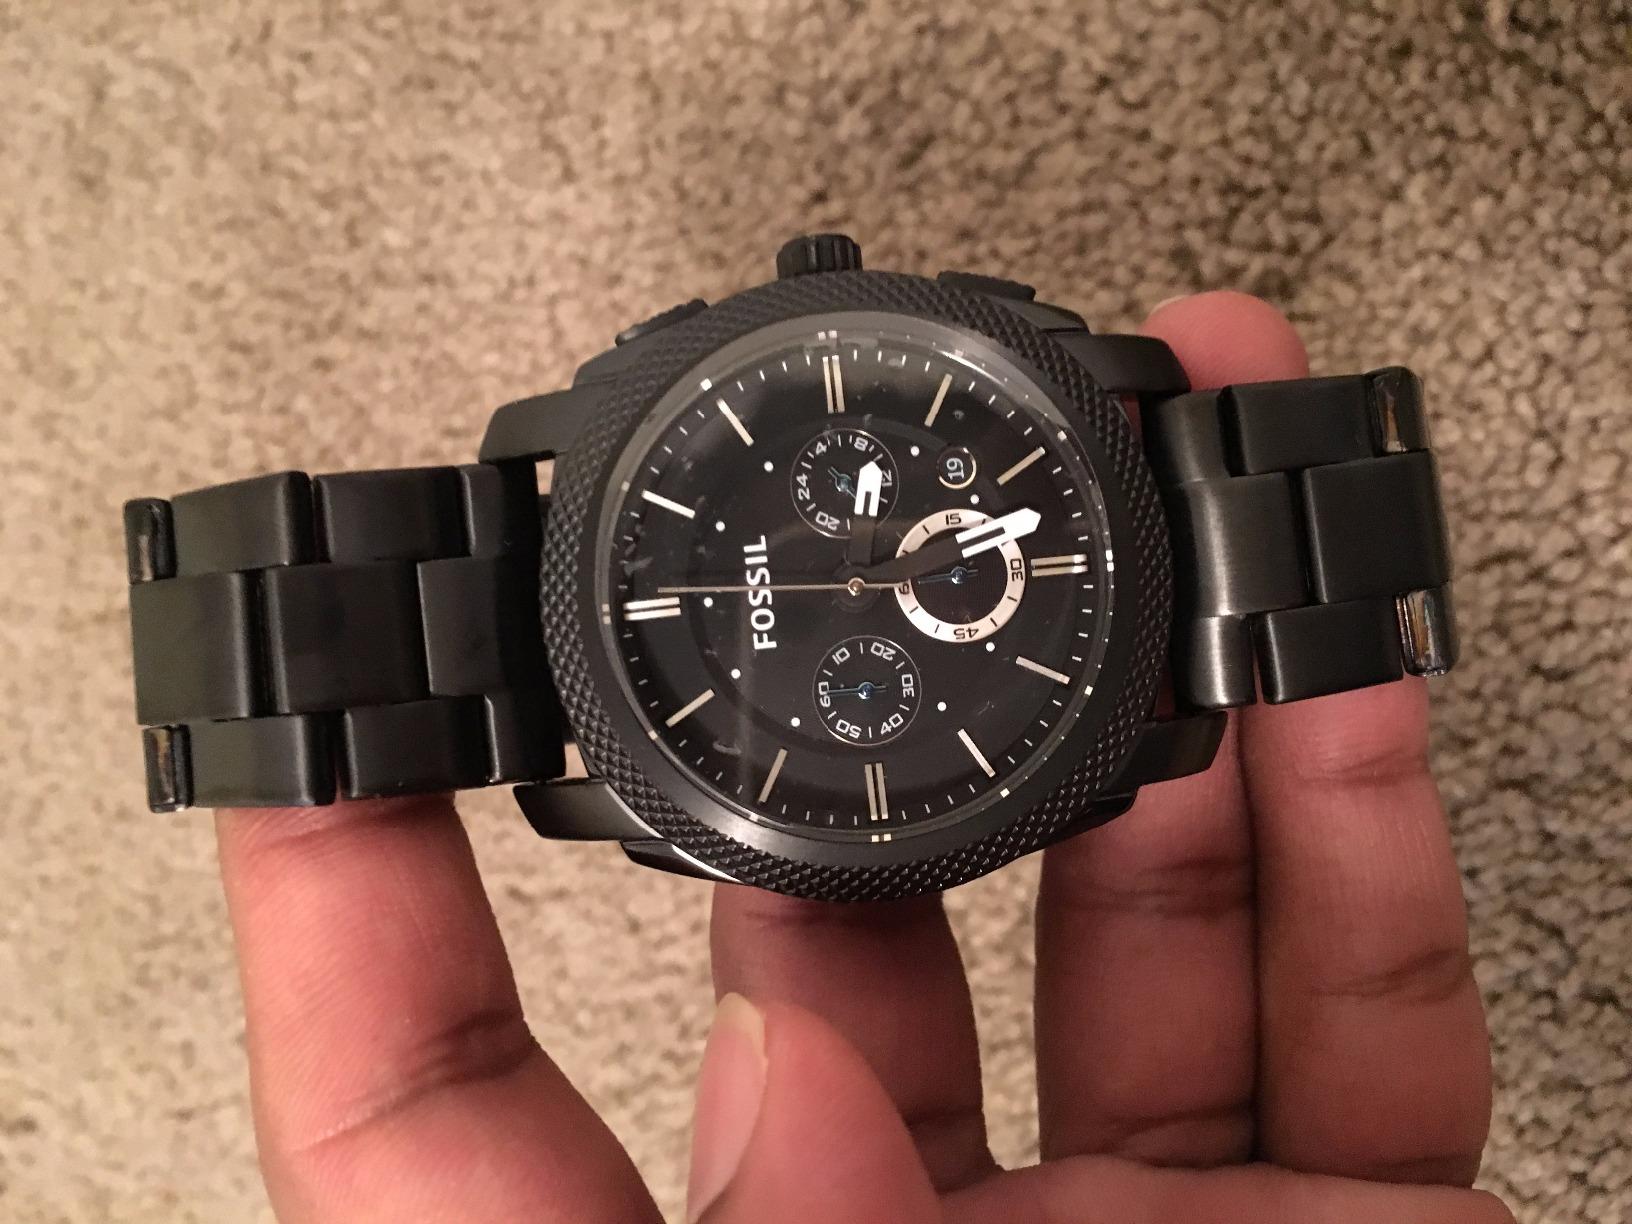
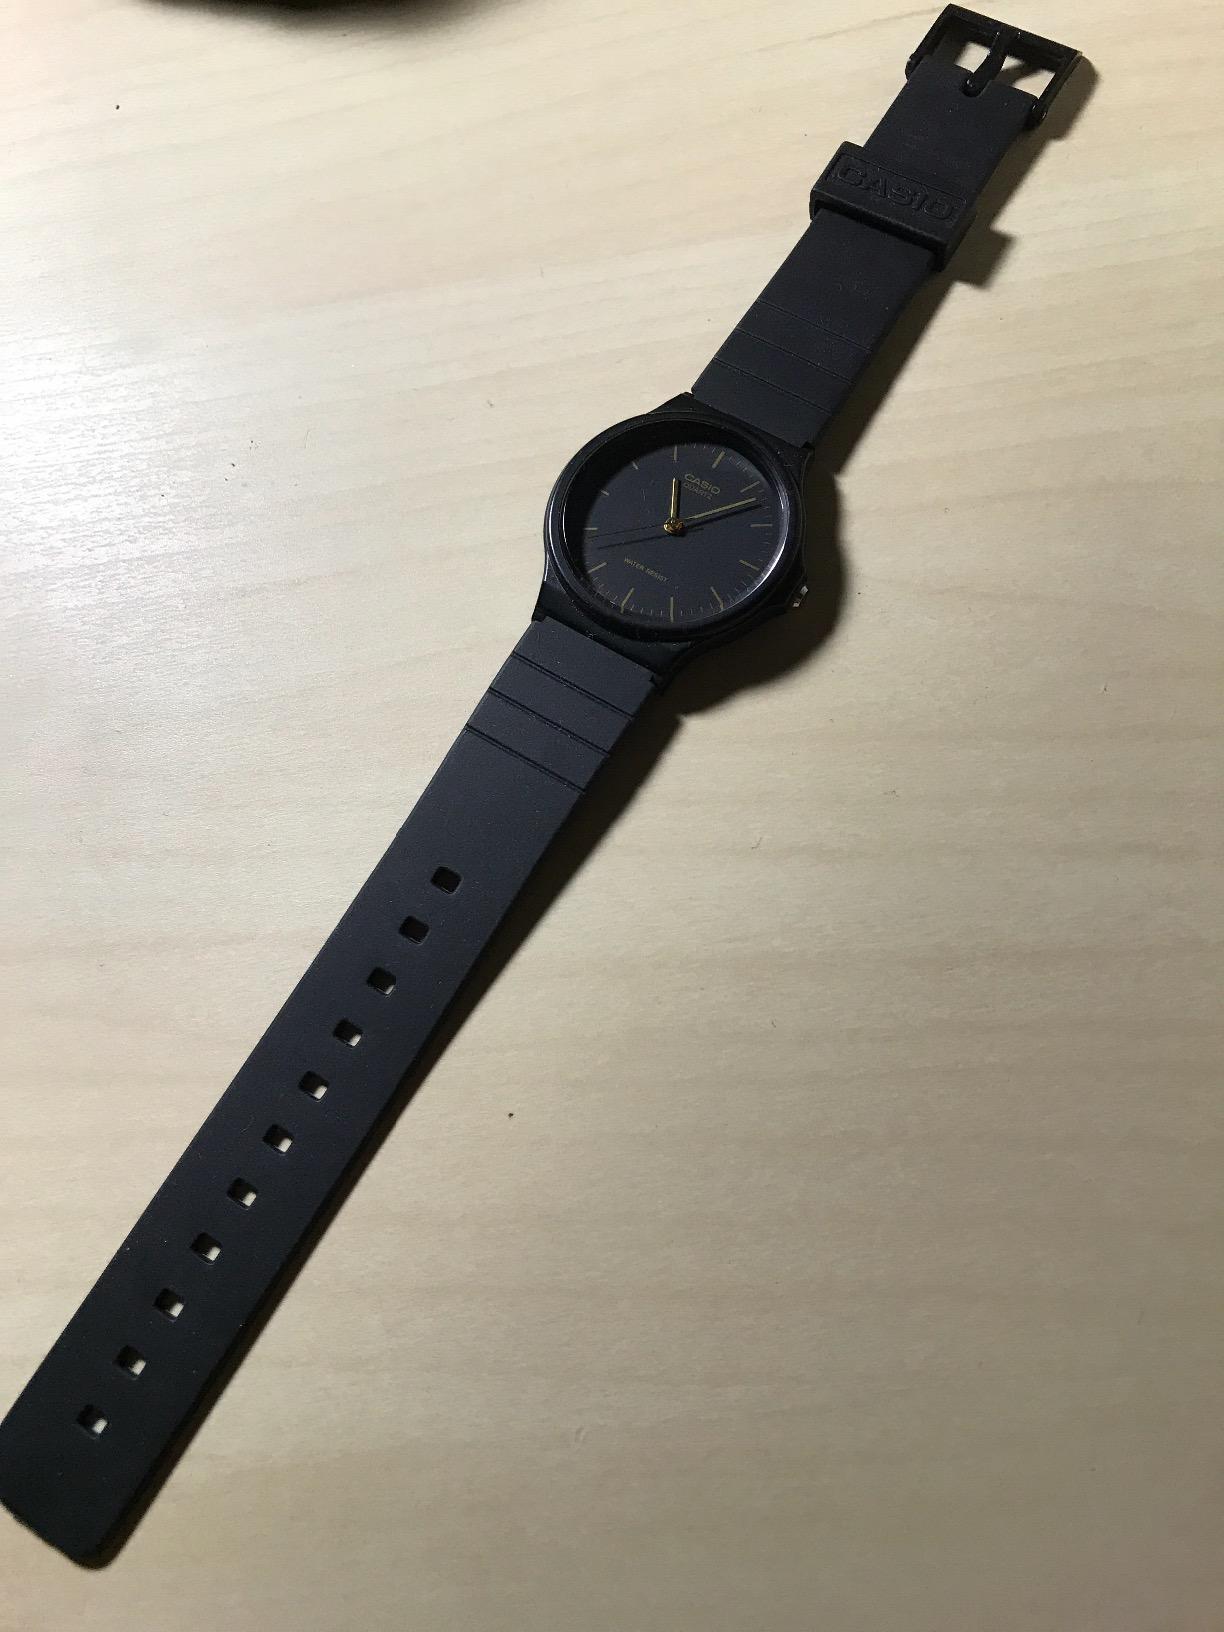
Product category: accessories_watch
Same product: no